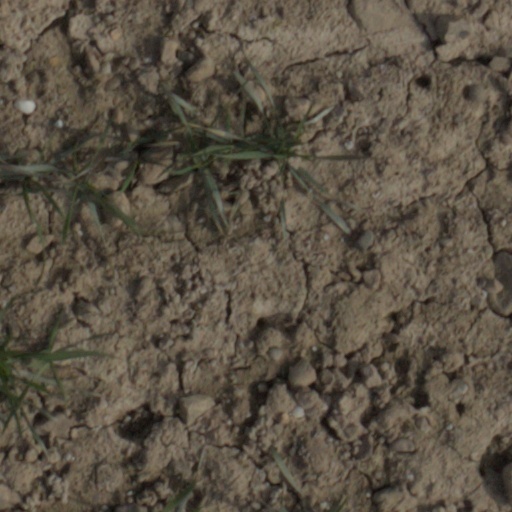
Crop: wheat